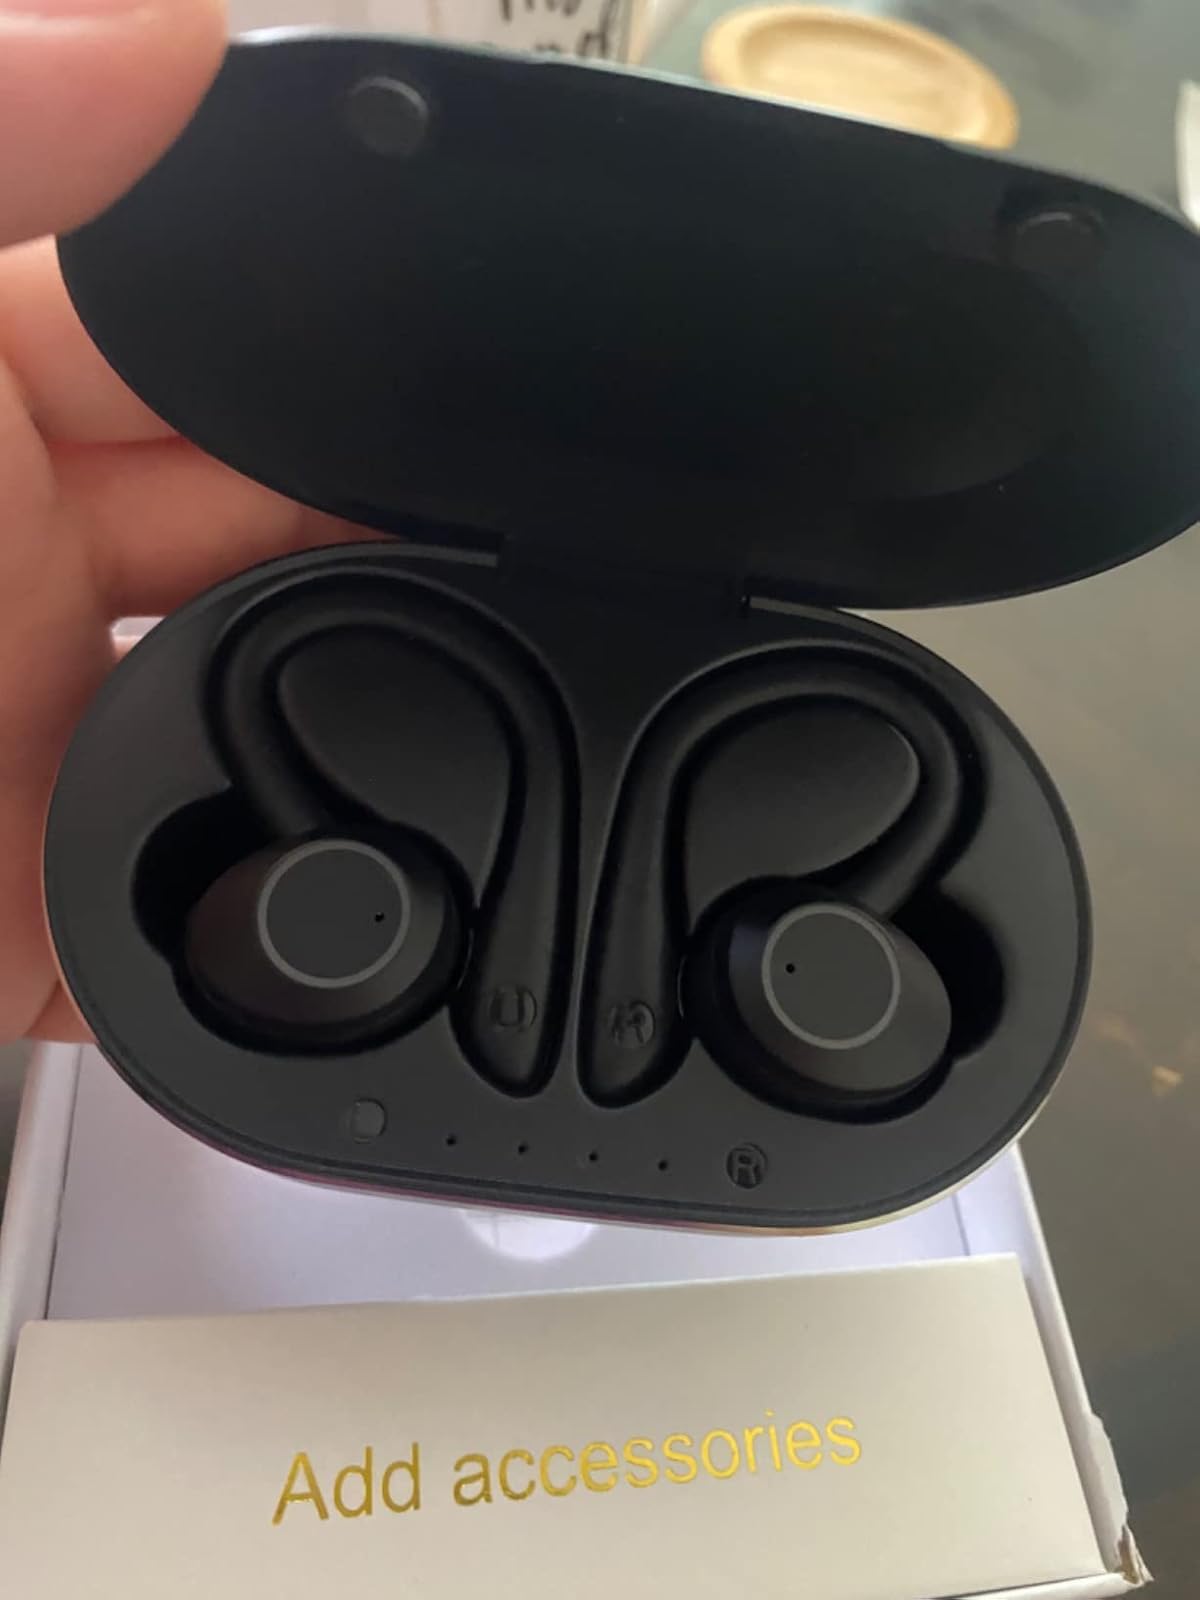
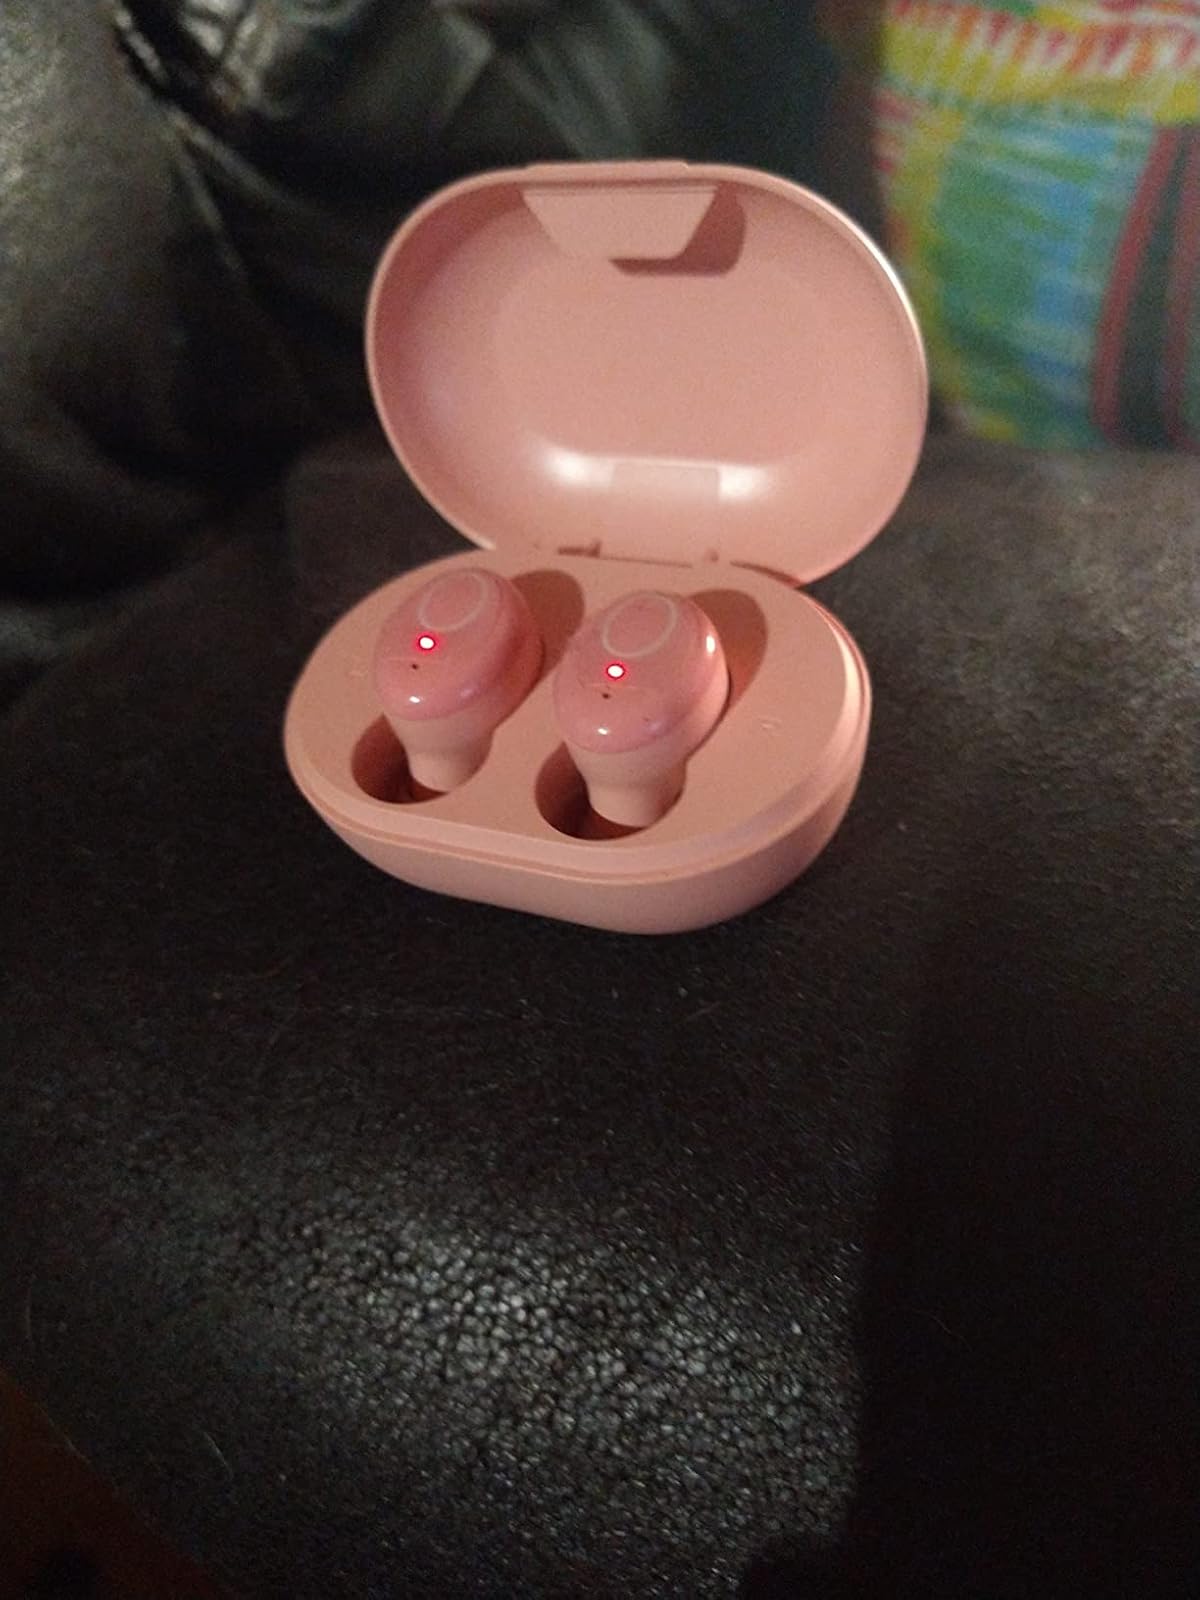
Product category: earbuds
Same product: no